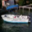
Label: ship